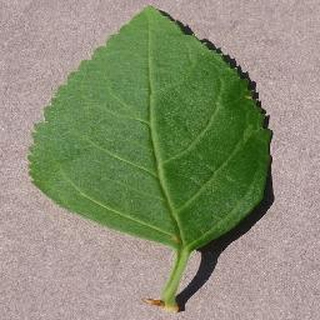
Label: healthy_cherry